Exceptional forest ecosystems of Quebec

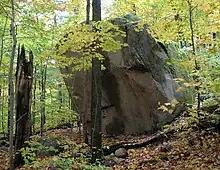
Forêt ancienne du mont Wright

The exceptional forest ecosystems of Quebec (EFE) are stands of trees of outstanding interest for biodiversity that are intended to be preserved for future generations. They are protected by the Ministry of Natural Resources and Wildlife of Quebec.